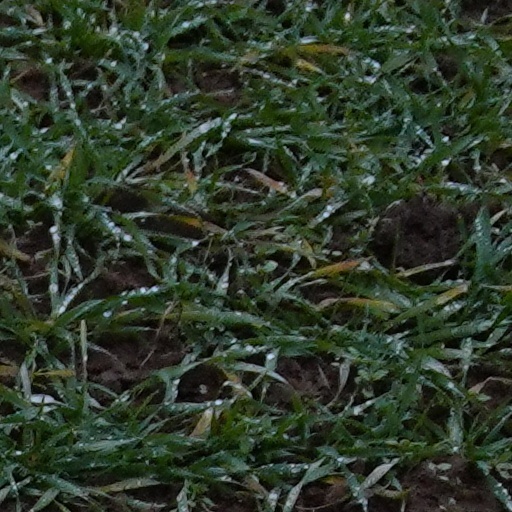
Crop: wheat